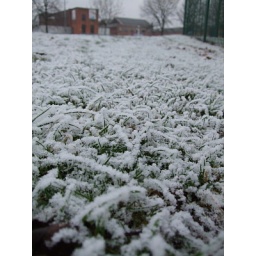
all the grass was like this. like a tufty carpet of white and green. Beautiful in its own way.